Te Uku

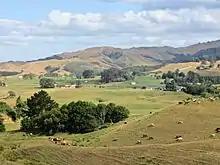
Te Uku from Hauroto Bay Rd – looking south to Surfside Church, school, store and Wharauroa Plateau

Te Uku had a population of 348 in the 2023 New Zealand census, an increase of 84 people (31.8%) since the 2018 census, and an increase of 99 people (39.8%) since the 2013 census. There were 180 males, 168 females and 3 people of other genders in 111 dwellings. 2.6% of people identified as LGBTIQ+. There were 81 people (23.3%) aged under 15 years, 54 (15.5%) aged 15 to 29, 165 (47.4%) aged 30 to 64, and 48 (13.8%) aged 65 or older.